List of Bell UH-1 Iroquois operators

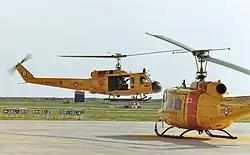
Canadian Forces Base Rescue Moose Jaw CH-118 Iroquois helicopters at CFB Moose Jaw, 1982

This page is a list of countries which have used or are current users of the Bell UH-1 Iroquois or are military users of the Bell 204 and 205, along with their military units.